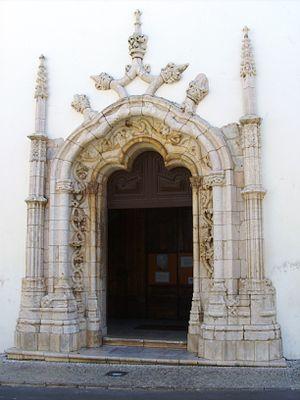
Cet article recense les monuments nationaux du district de Santarém, au Portugal.